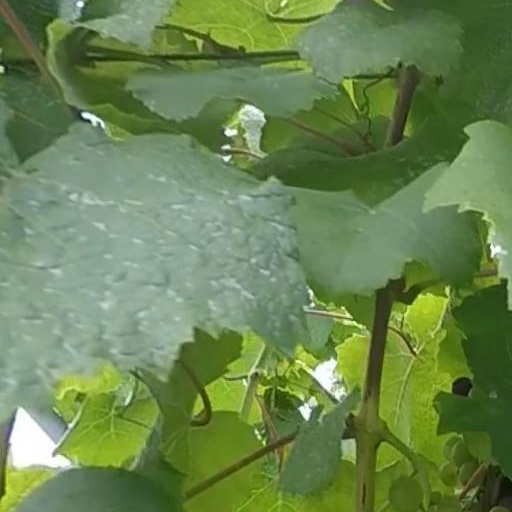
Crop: grape